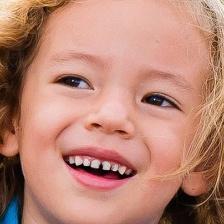
Label: faces